HMY Alexandra

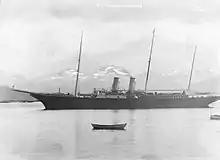
"Prins Olav" in the Norwegian port of Molde in 1925

In 1936 she was taken out of service for a complete rebuild at "Trondhjems mekaniske Værksted" and the "Nordenfjeldske Dampskibsselskab"'s own repair yard "Nordre Verft" in Trondheim. As part of the 1936 "Hurtigruten" contract with the Norwegian government, "Nordenfjeldske Dampskibsselskab" had obligated itself to put a new ship into the service. Rather than building a new ship, "Nordenfjeldske" decided to rebuild "Prins Olav" for the "Hurtigruten" cargo/passenger service on the coast of Norway. The rebuild, which lasted until 27 May 1937, changed her tonnage to 2,147 gross register tons (1,247 net register tons). In her new configuration she had the capacity to carry 450 passengers, with 95 cabins in the First Class section and 145 cabins in the Third Class section. Much effort was put into providing good standards for the Third Class section. Her turbines were replaced with a 3,500 ihp four-cylinder compound engine, the largest steam engine built in Norway up to that point in time. The engine had been manufactured by the shipyard "Fredrikstad Mekaniske Verksted", where "Prins Olav" had previously had modification work done. The new shape of "Prins Olav" included a single funnel, unlike the two she had had in her previous guise. While "Prins Olav" had featured two decks and a shelter deck prior to her rebuild, the rebuilt ship had an additional promenade deck and a cruiser stern.